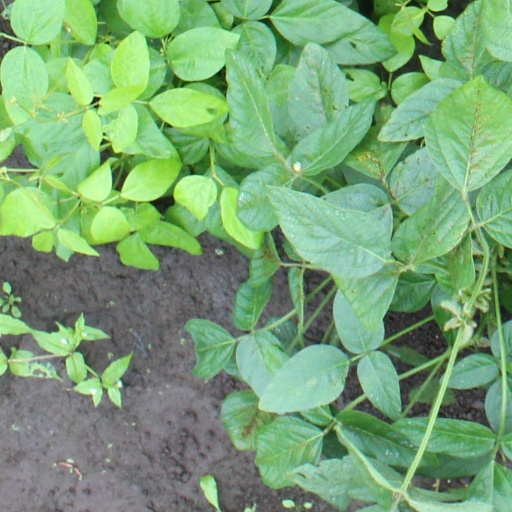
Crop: soybean